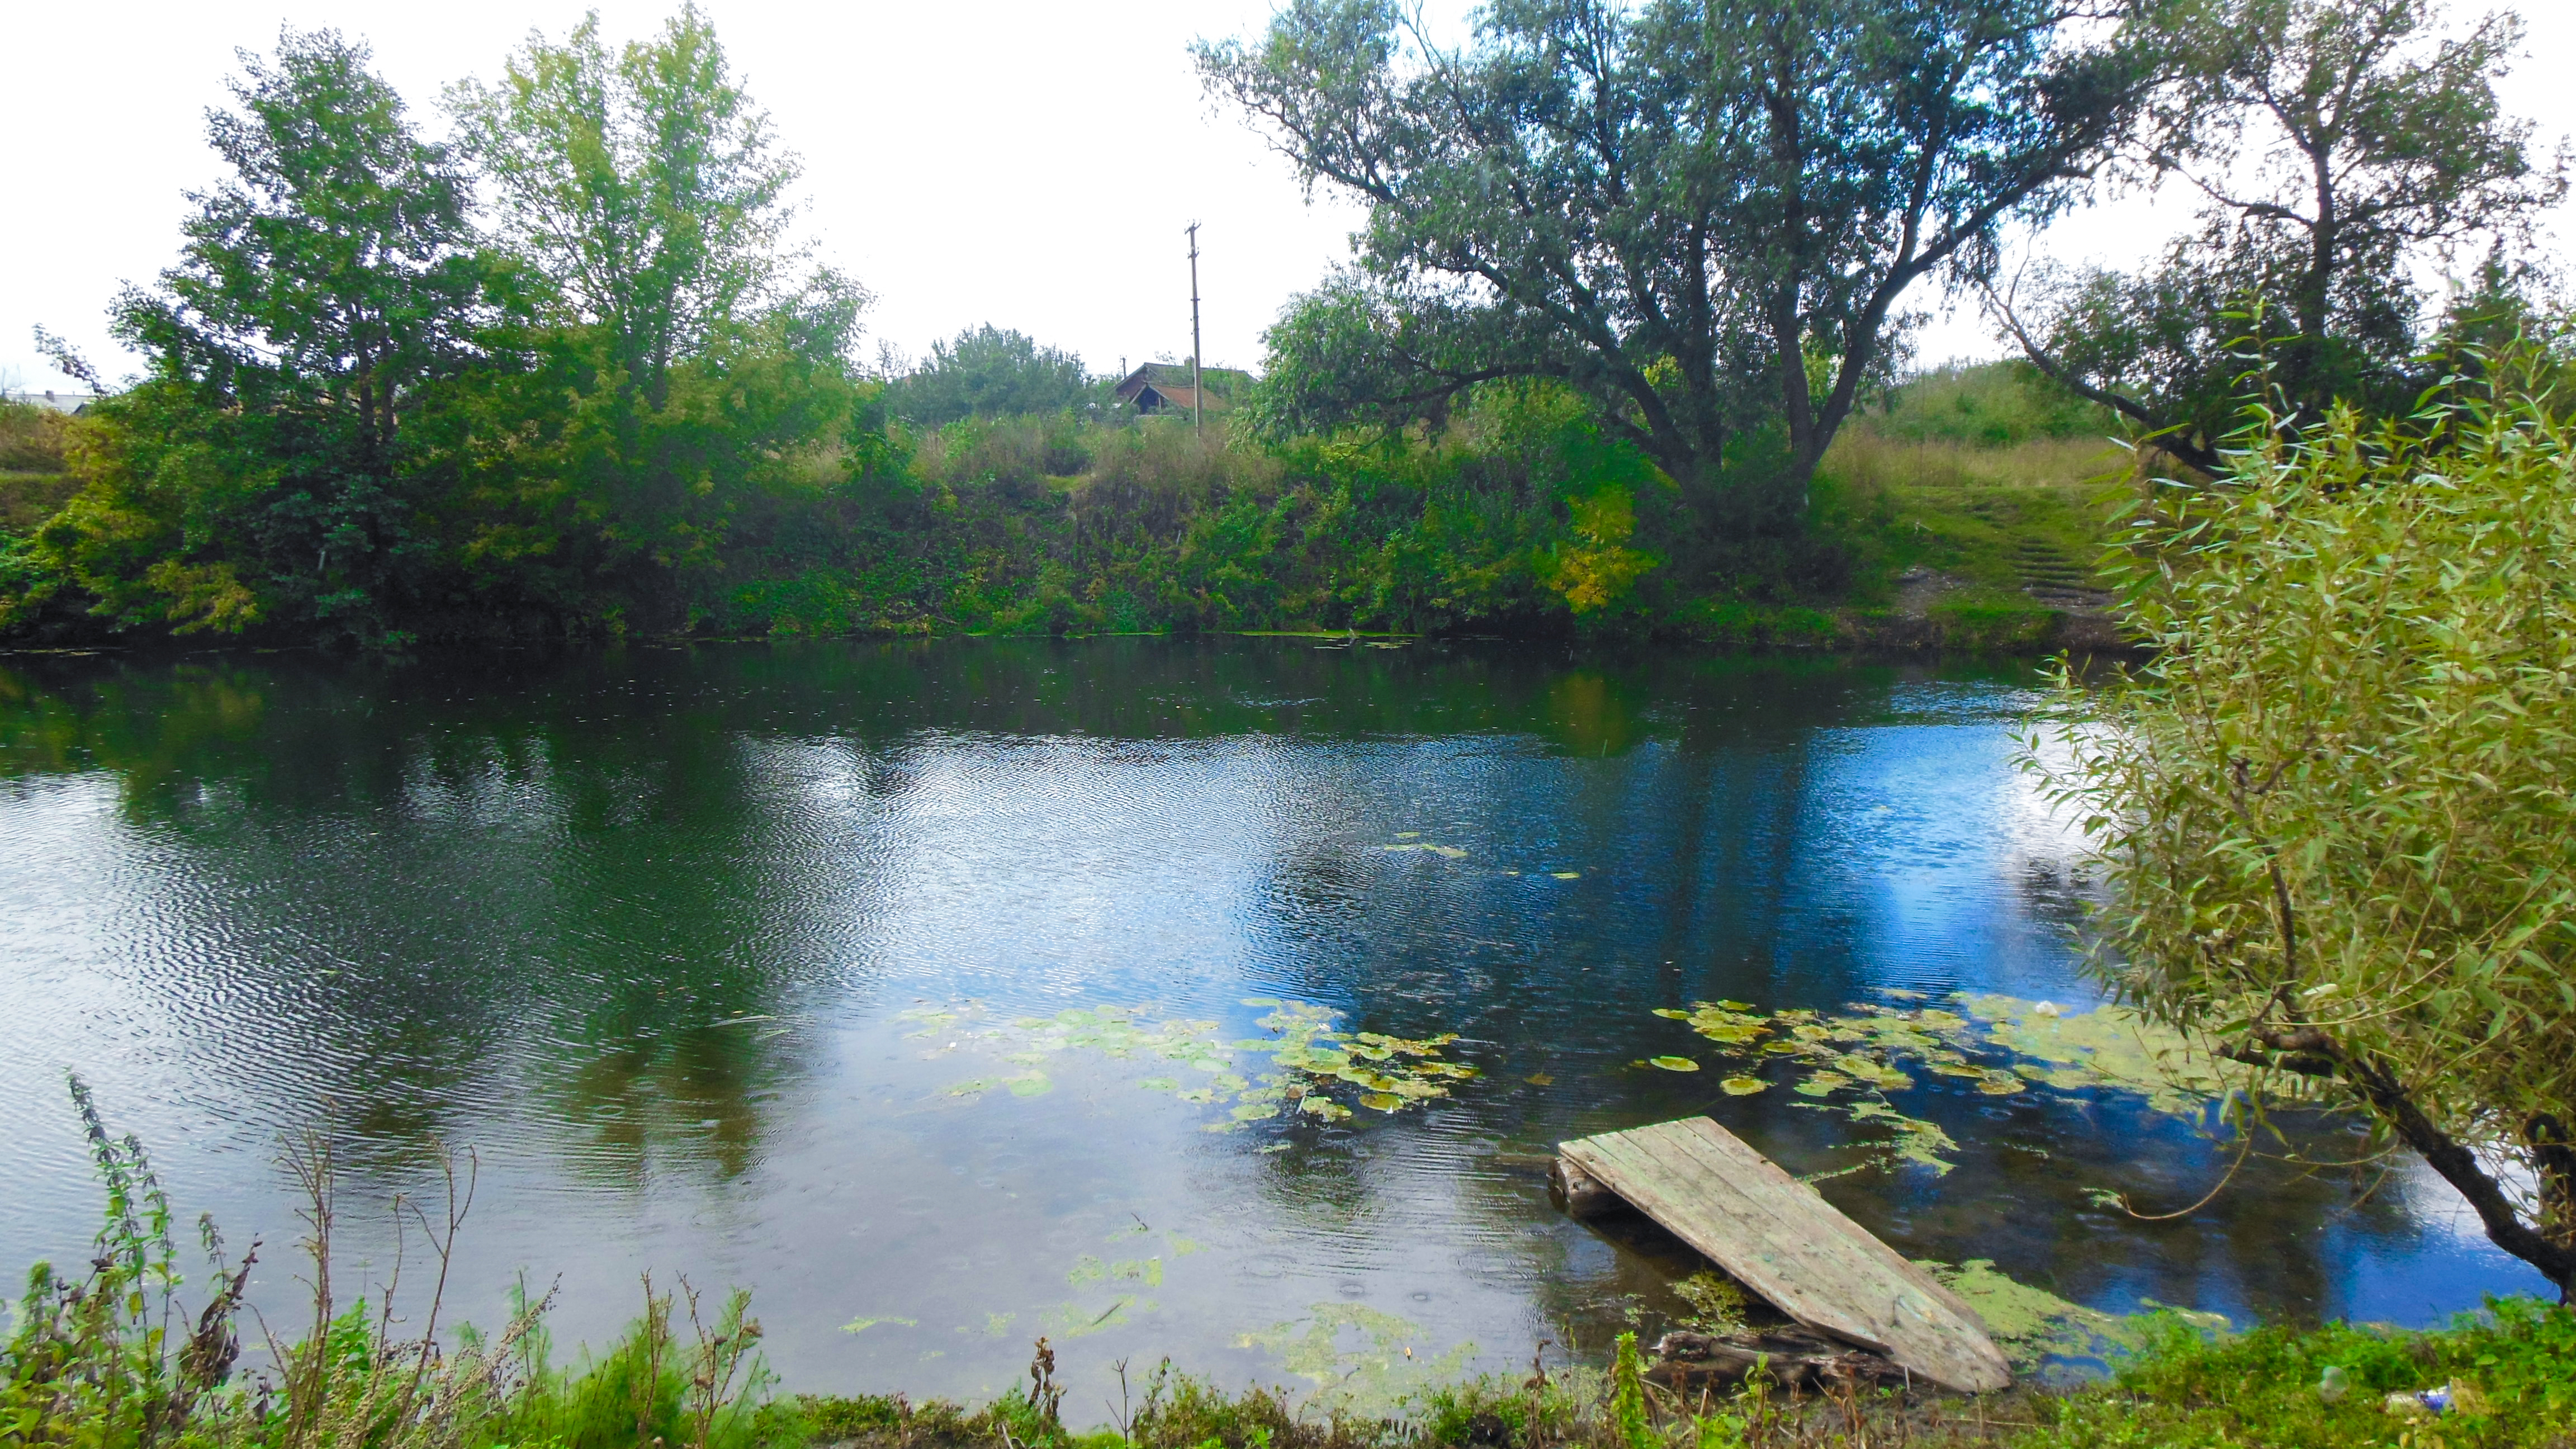
tree, water, reflection, waterway, body of water, nature reserve, wetland, pond, water resources, bank, bayou, vegetation, river, lake, riparian zone, fish pond, reservoir, riparian forest, swamp, watercourse, floodplain, biome, lacustrine plain, grass, marsh, bog, creek, landscape, canal, sky, land lot, plant, grass family